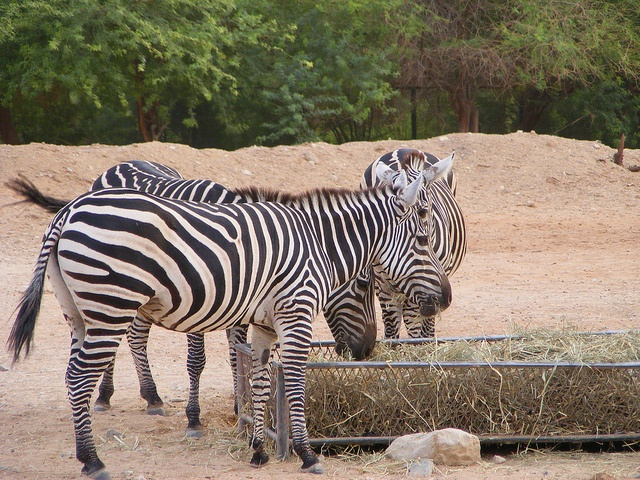
a group of zebras standing around a food trough to eat
Three zebras eating straw at a metal manger.
Zebras share a patch of greens to eat.
Several standing zebras eating hay from a trough.
Three zebras one eating hay in a bin on the ground.